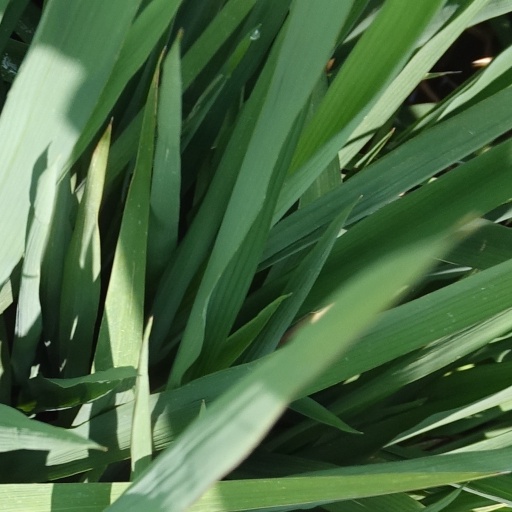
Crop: rice